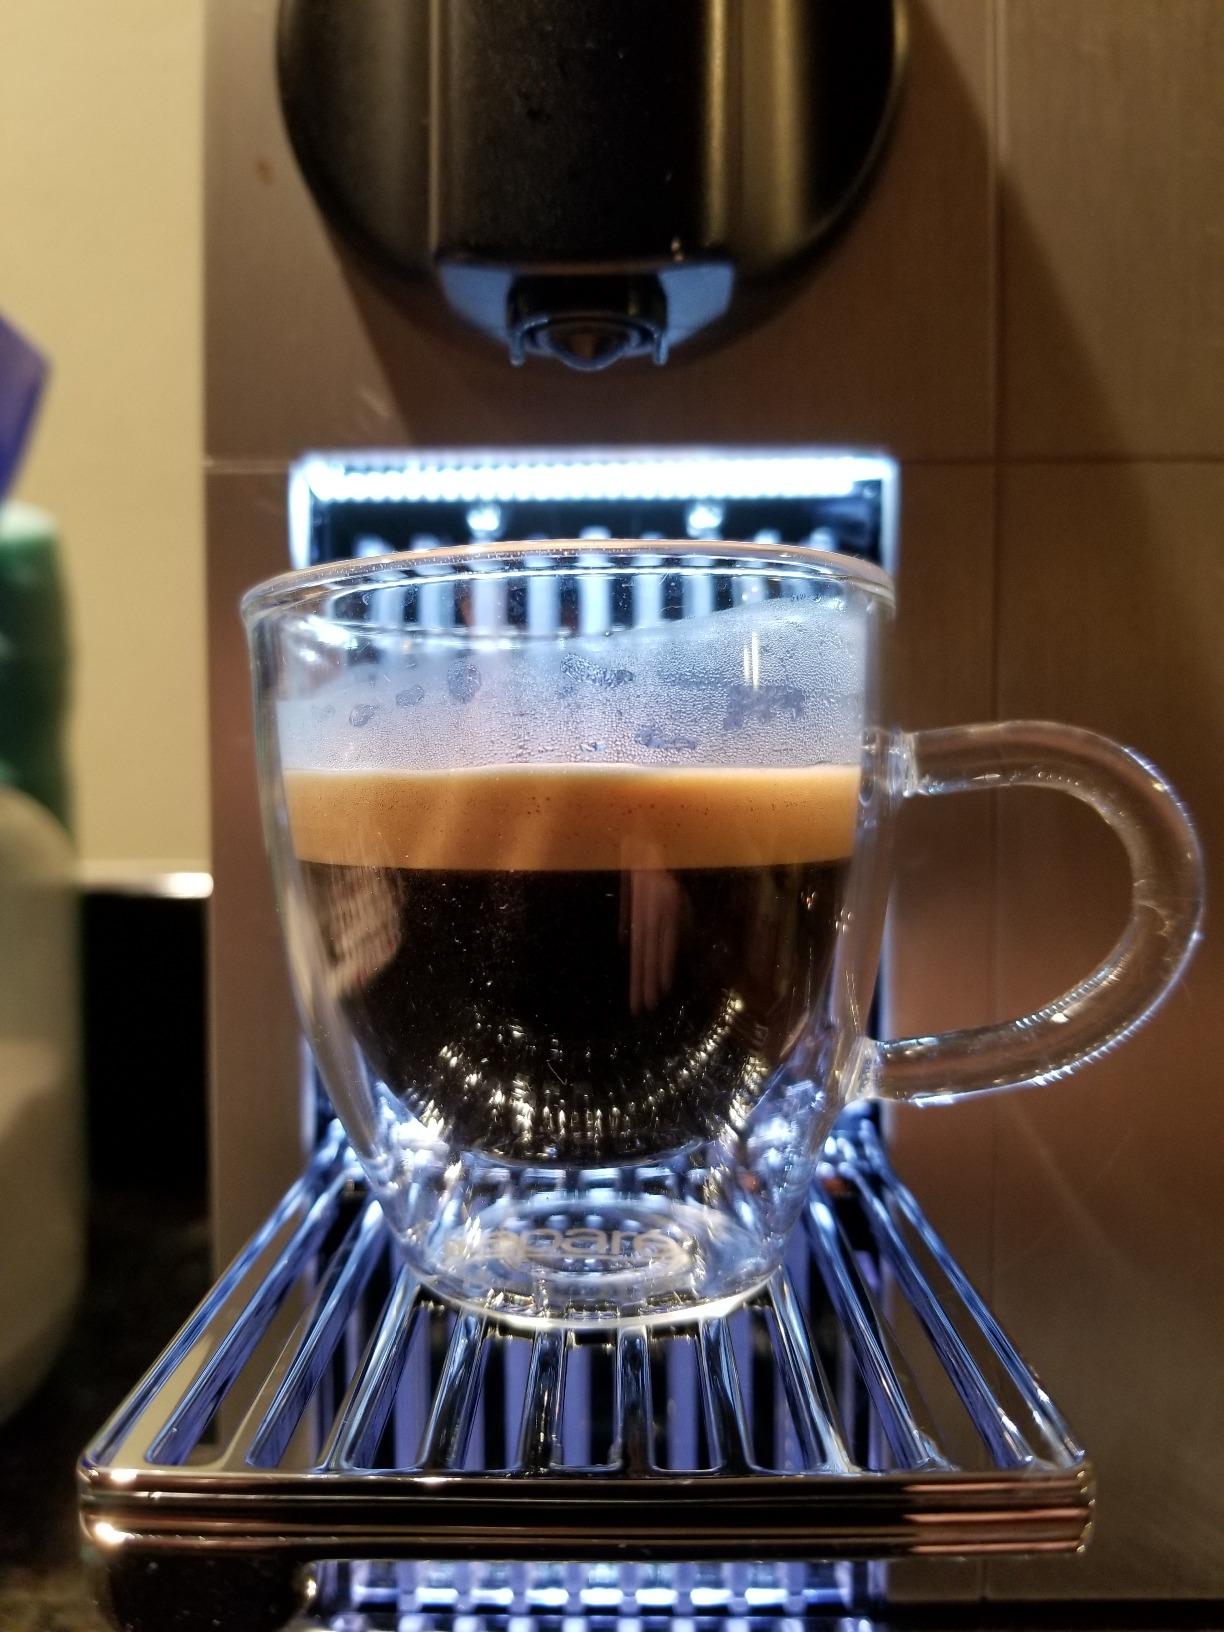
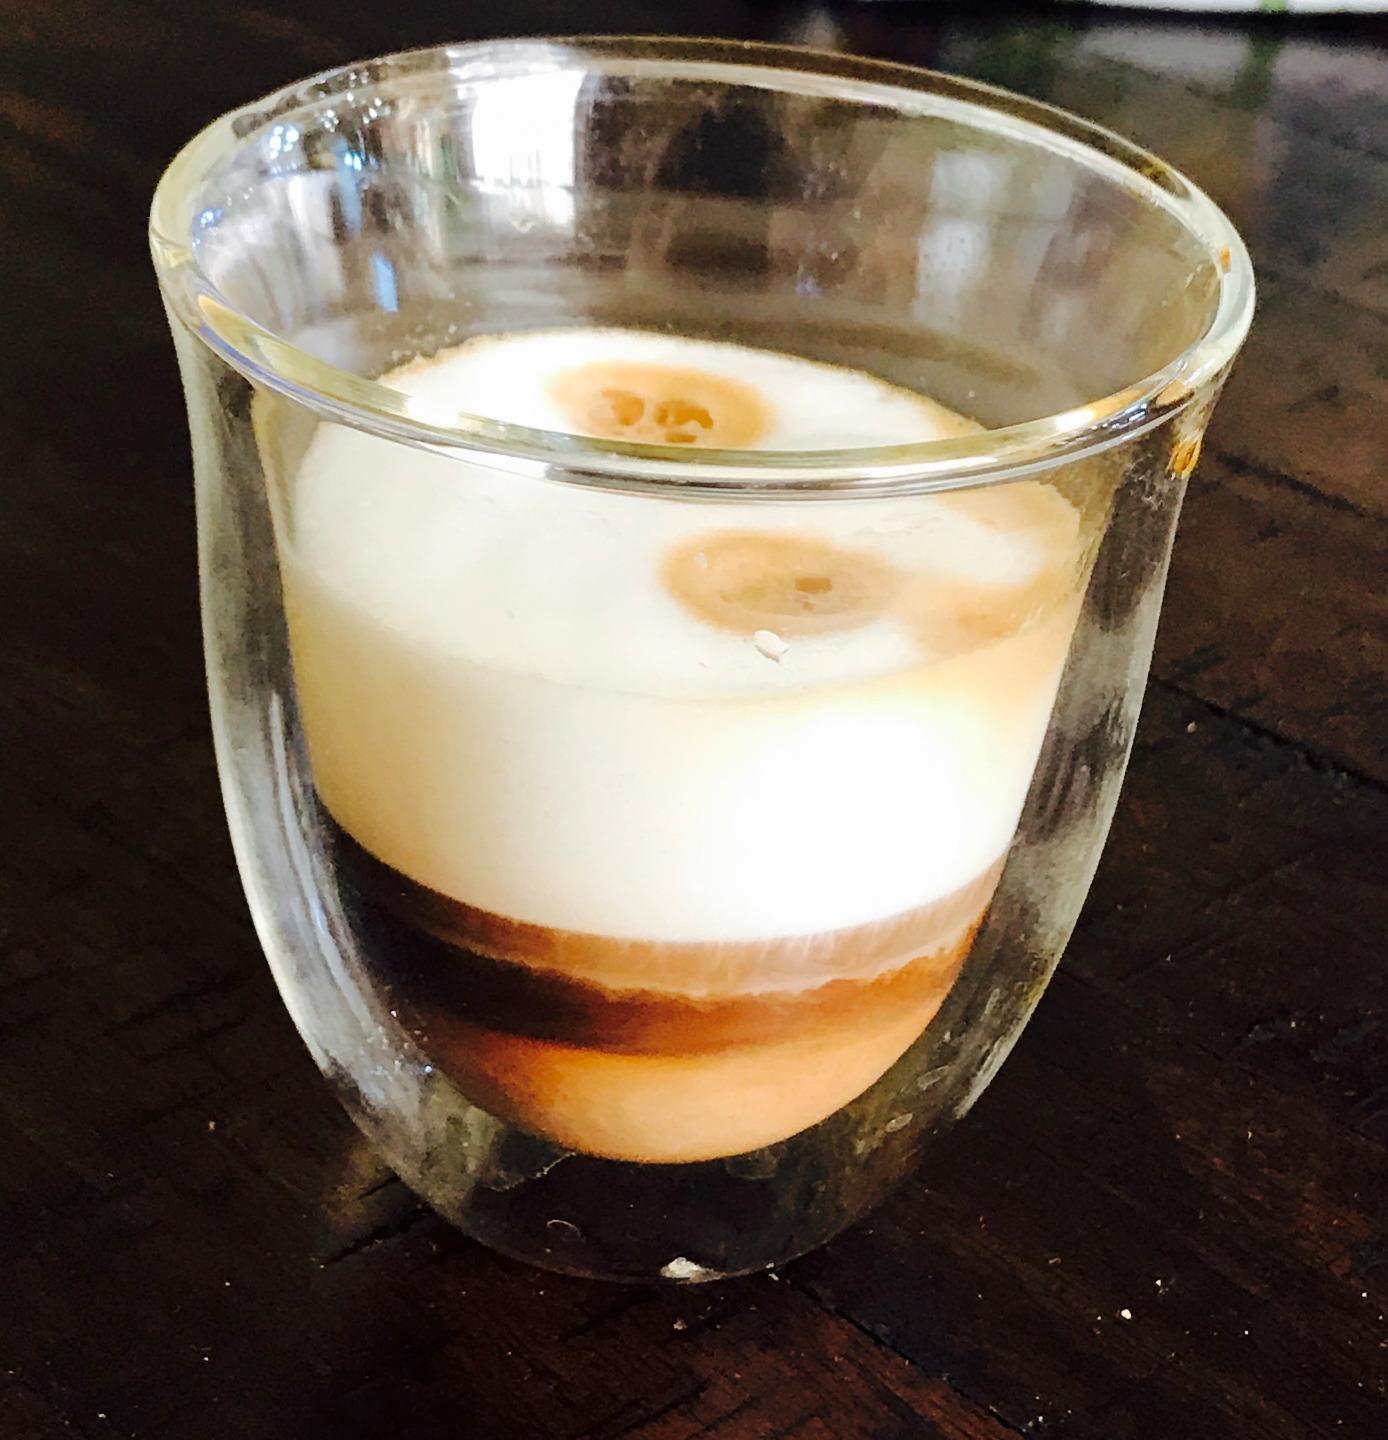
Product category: items_mug
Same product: no